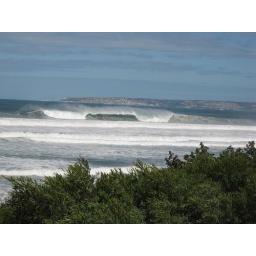
the view from our beach house in Kusweg, Tergniet